Don't Stop (Innerpartysystem song)

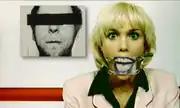
A typical frame from the video: The female news reporter in the music video with Patrick Nissley in the left hand corner. Showing how the video takes a typical television news report and distorts it with strange editing and sharp effects.

The music video for "Don't Stop" was directed and produced by Stephen Penta for White Light Productions. It features a male and a female news reporter who both lip sync the song's lyrics at various times throughout the video. The video in most parts was edited with analog tape distortion from a CRT television effects giving the video a rough and rigid look. Throughout the video the band members are seen lip syncing the lyrics (mainly the vocalist Patrick) as well as shots from a live performance.